Gibson, Inc. Factory and Office Building

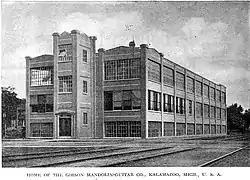
Artist's rendering c. 1916

The Gibson, Inc. Factory and Office Building is a former industrial building located at 225 Parsons Street in Kalamazoo, Michigan. It was listed on the National Register of Historic Places in 2022.